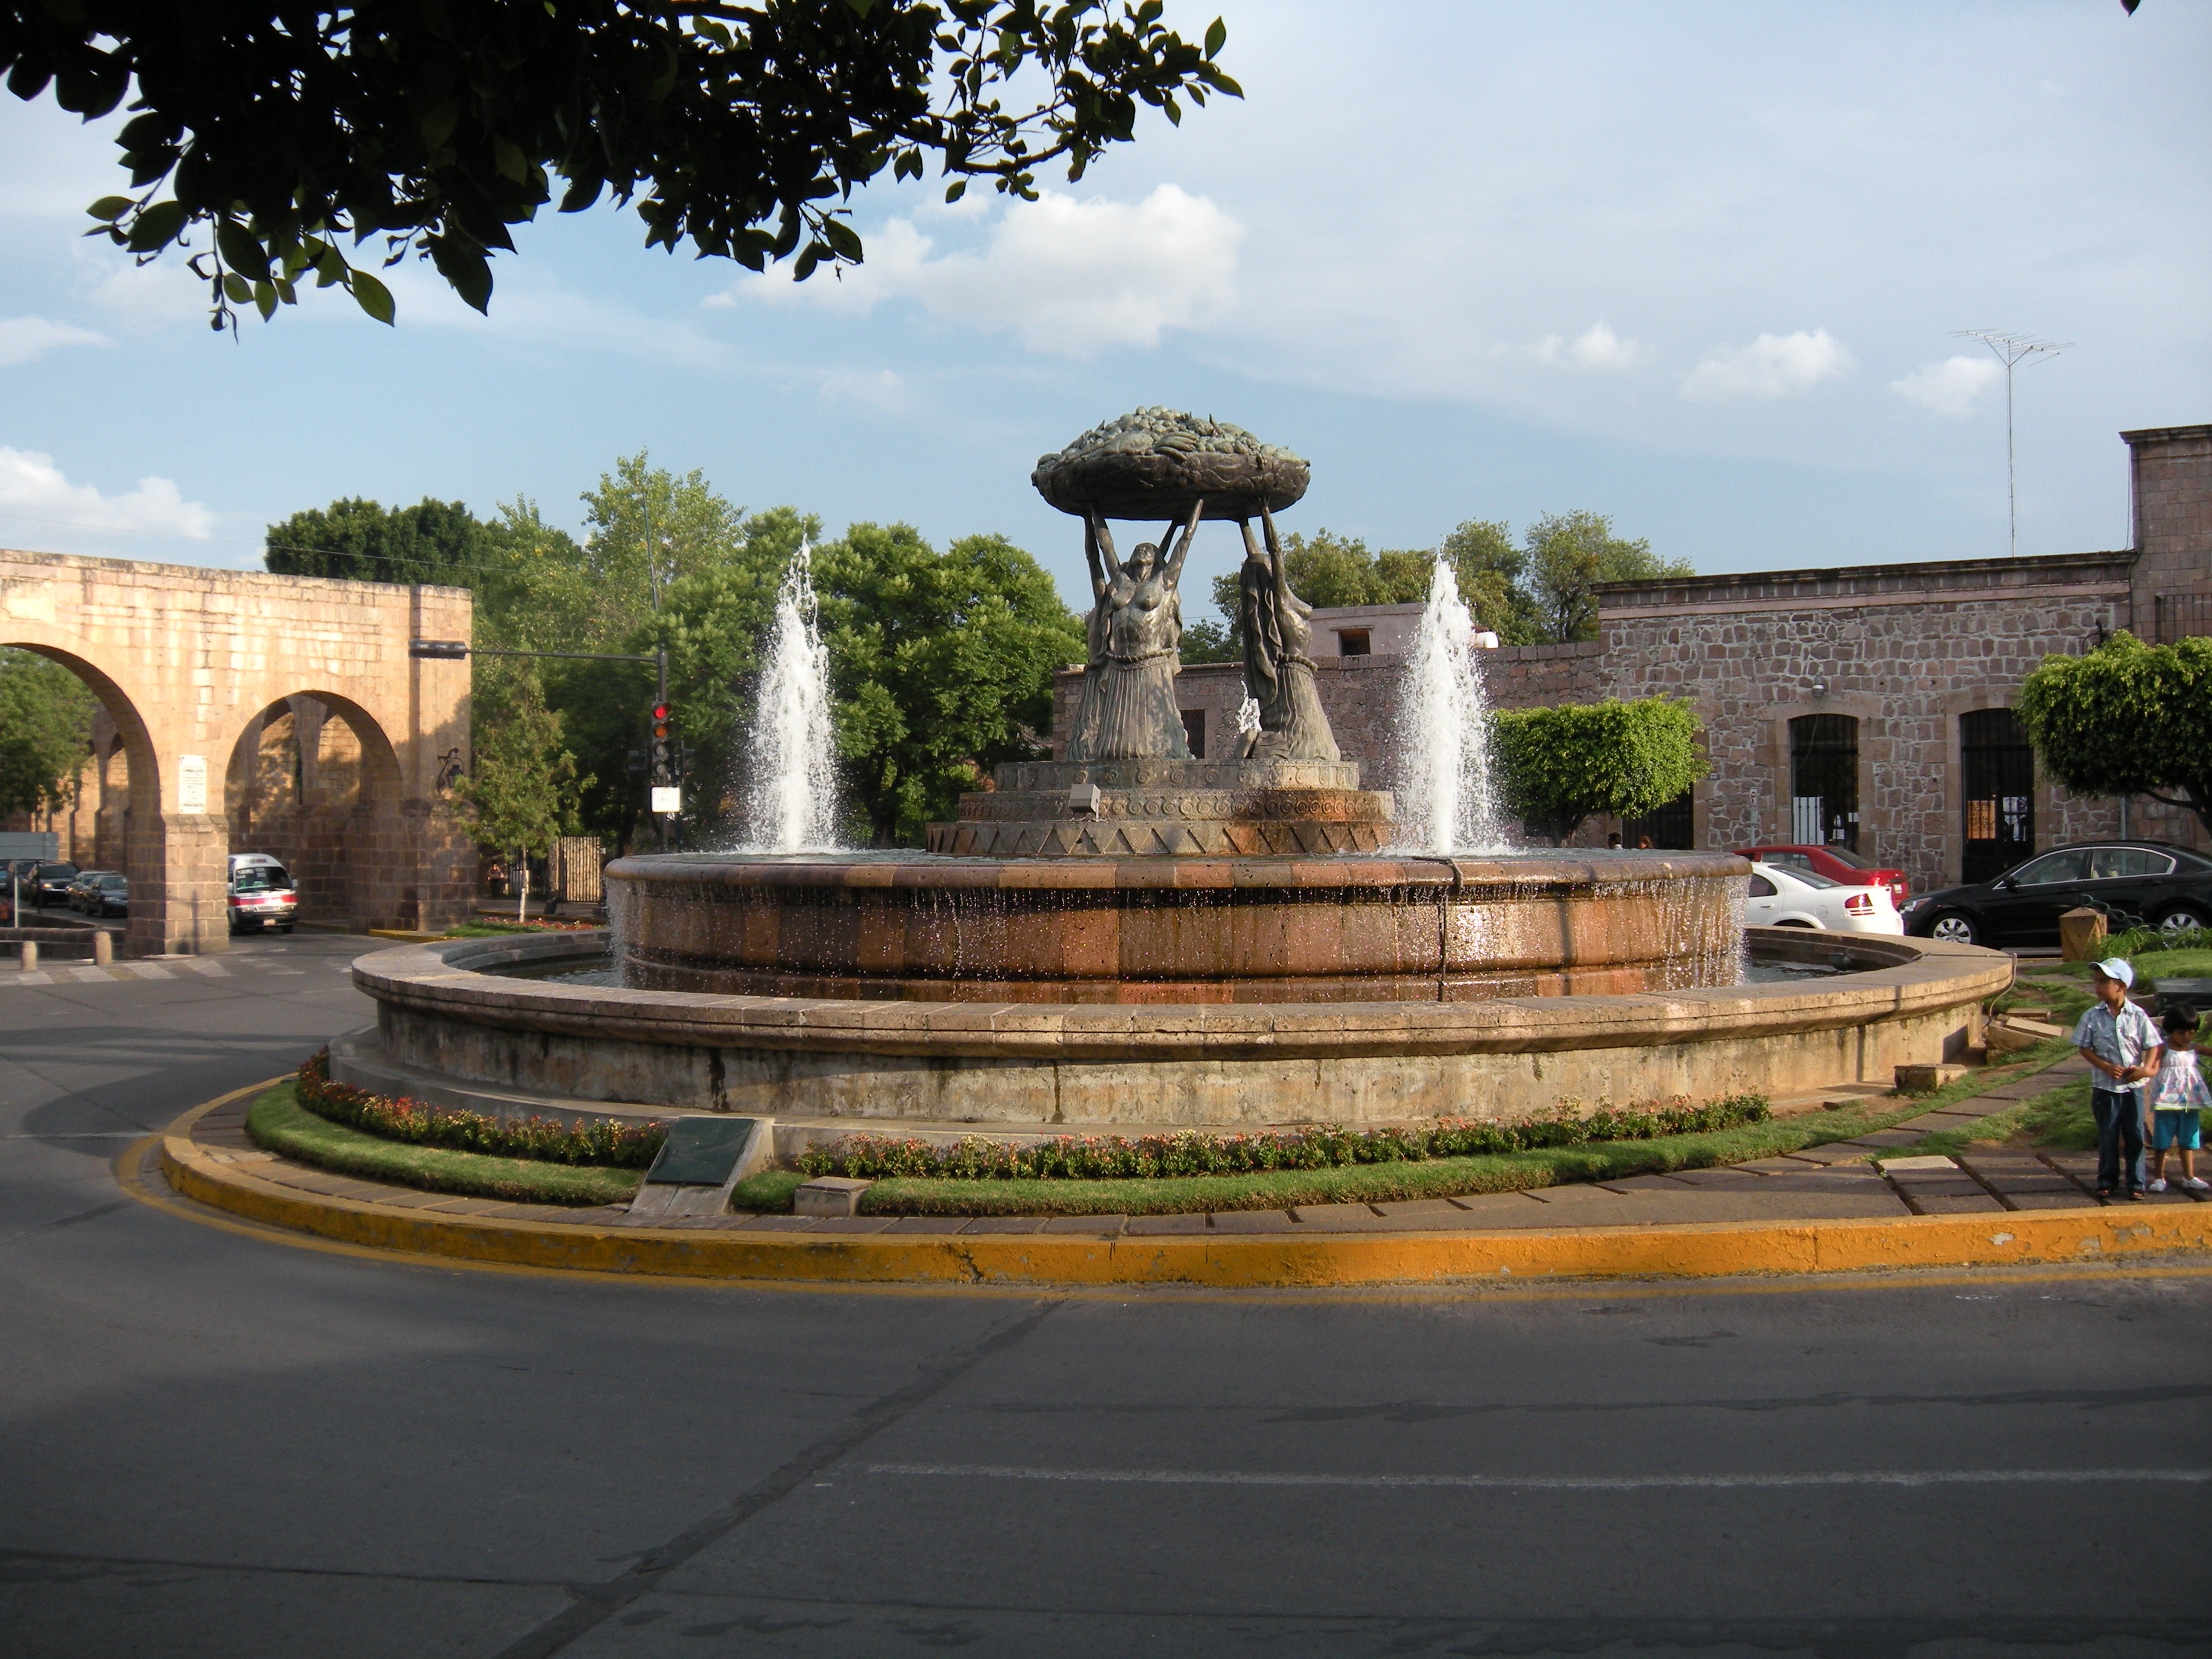
creative, architecture, monument, statue, construction, plaza, metal, landmark, metal work, water fountain, artwork, sculpture, memorial, art, creativity, design, fountain, history, town square, water feature, metallic, colonial, ancient history